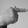
ASL letter: T